List of works by Sharaku

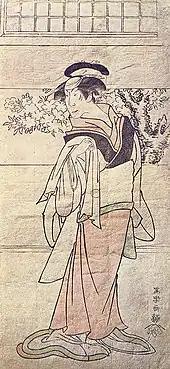

One copy is known of the "hosoban" print of Segawa Yūjirō II as the maid Otowa ( ""); it is in a private collection.